African military systems after 1900

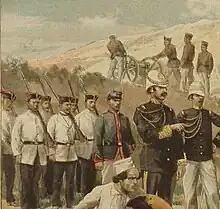
Relatively small bodies of imperial regulars or European-led indigenous troops carried out most military operations in Africa during the post 1900 colonial era. The Rif wars however saw major formations deployed by both France and Spain to crush native resistance

The Rif wars are relatively obscure compared to the well known Ethiopian victory at Adowa or that of the Zulu at Isandhlwana. Nevertheless, it was a significant demonstration of large scale warfare by indigenous troops, and fighters of the Moroccan Rif and J'bala tribes dealt several defeats to Spanish forces in Morocco over their course. It took a massive collaboration by French and Spanish forces to finally liquidate resistance in 1925.